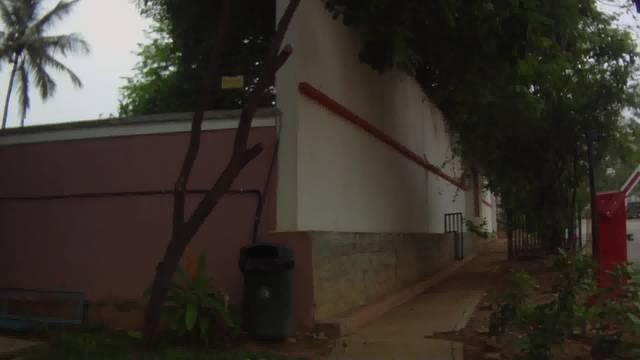
Region: India
Coordinates: 12.961, 77.75